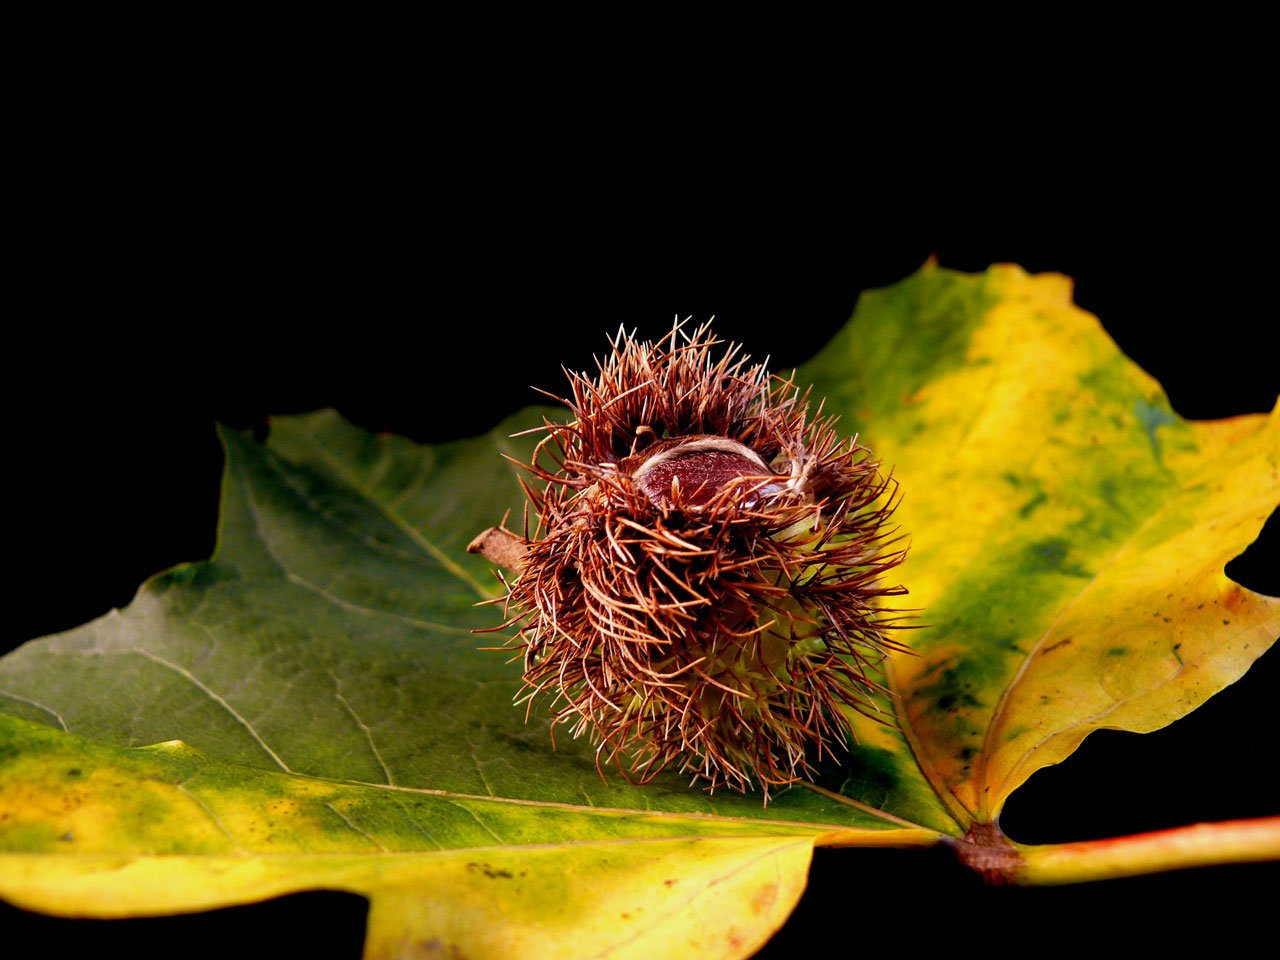
tree, nature, winter, plant, wood, photography, leaf, flower, petal, food, green, produce, autumn, botany, nut, colorful, yellow, flora, close up, england, nuts, bud, wonderful, macro photography, flowering plant, plant stem, land plant, thorns spines and prickles